Bandhe Haath

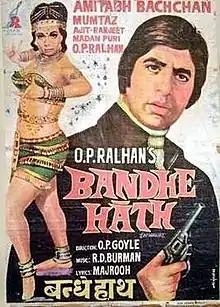

Bandhe Hath is a 1973 Hindi-language film produced and written by O. P. Ralhan. It stars Amitabh Bachchan, Mumtaz in lead roles, with Ajit, Ranjeet, Madan Puri, Asit Sen, O. P. Ralhan, Tun Tun, Pinchoo Kapoor in other roles. The film's music is by R. D. Burman and the lyrics by Majrooh Sultanpuri.